Jürgen Stroop

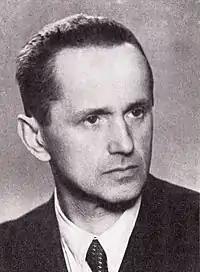
Kazimierz Moczarski (1907–1975)

Stroop was hanged at Mokotów Prison at 7 p.m. 6 March 1952. In 1961, Moczarski wrote to the Procurator General of the Polish Republic and received a letter about Stroop's last moments. According to the Procurator's letter, Stroop was calm, "exhibiting his usual arrogance", in the day before his hanging. He expressed no "last wish". Several days before the hanging, the prison director asked Stroop whether he could reconcile his conscience with the fact he murdered women and children in the Ghetto and watched others do so at his orders; he replied he felt no guilt about killing Jews. Stroop did not utter a word about Germany, Hitler, or future revenge.